The Chinese in America

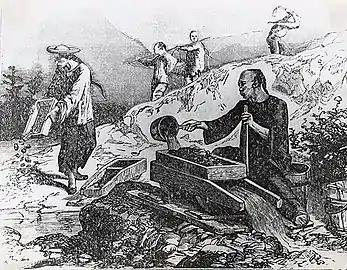
Illustration of Chinese gold miners in California

"The Chinese in America" is an epic and narrative history. The book interweaves individual narratives into the overarching historical patterns. Sian Wu of "International Examiner" said Chang provides "a diverse, varying portrait" of Chinese people in the United States. Chang profiles both men and women, and the narratives span a diversity of time periods and economic classes. According to the "San Jose Mercury News"s Nora Villagran, the book has "a fascinating passage of places and people". She cited Chang's stories about the news anchor Connie Chung, the scientist Wen Ho Lee, the architect Maya Lin, the Air Force officer Ted Lieu, the author Amy Tan, the actress Anna May Wong, and the entrepreneur Jerry Yang.